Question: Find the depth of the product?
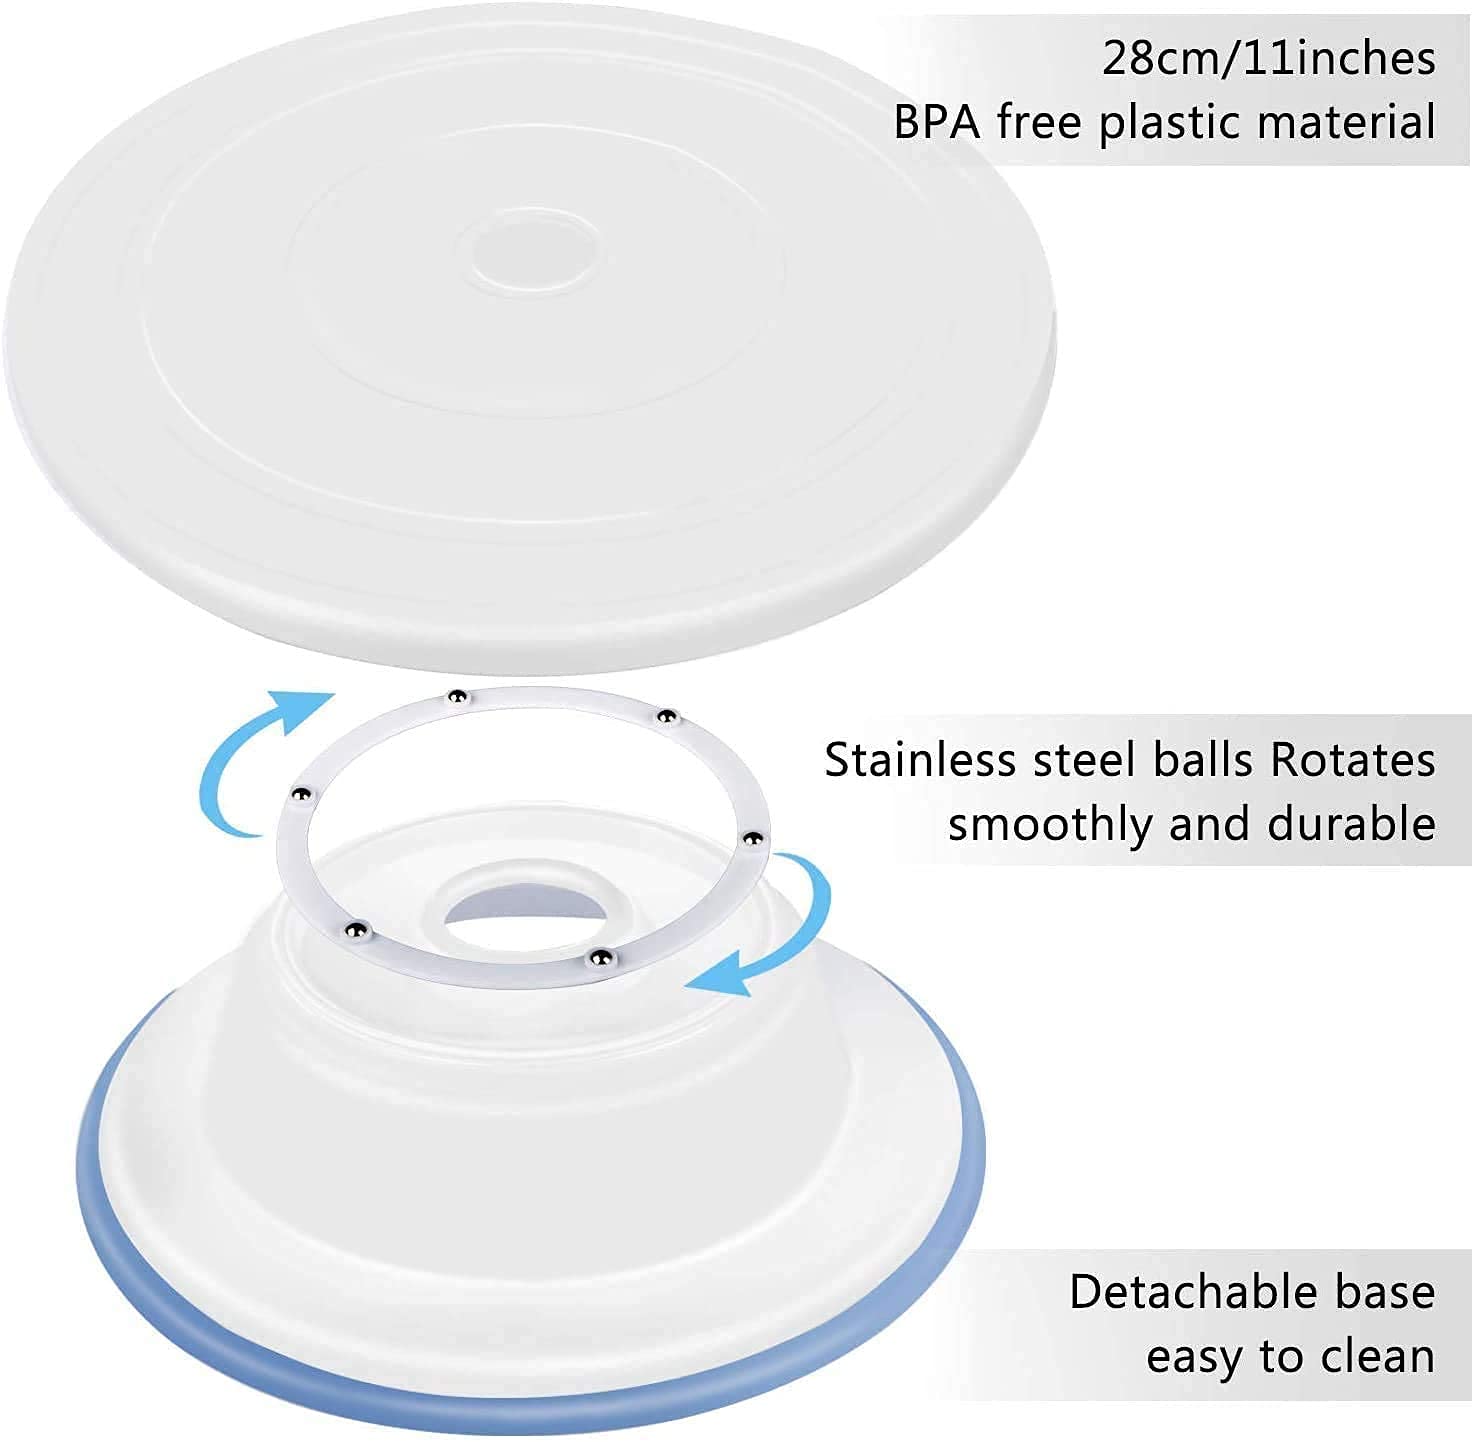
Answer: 28.0 centimetre